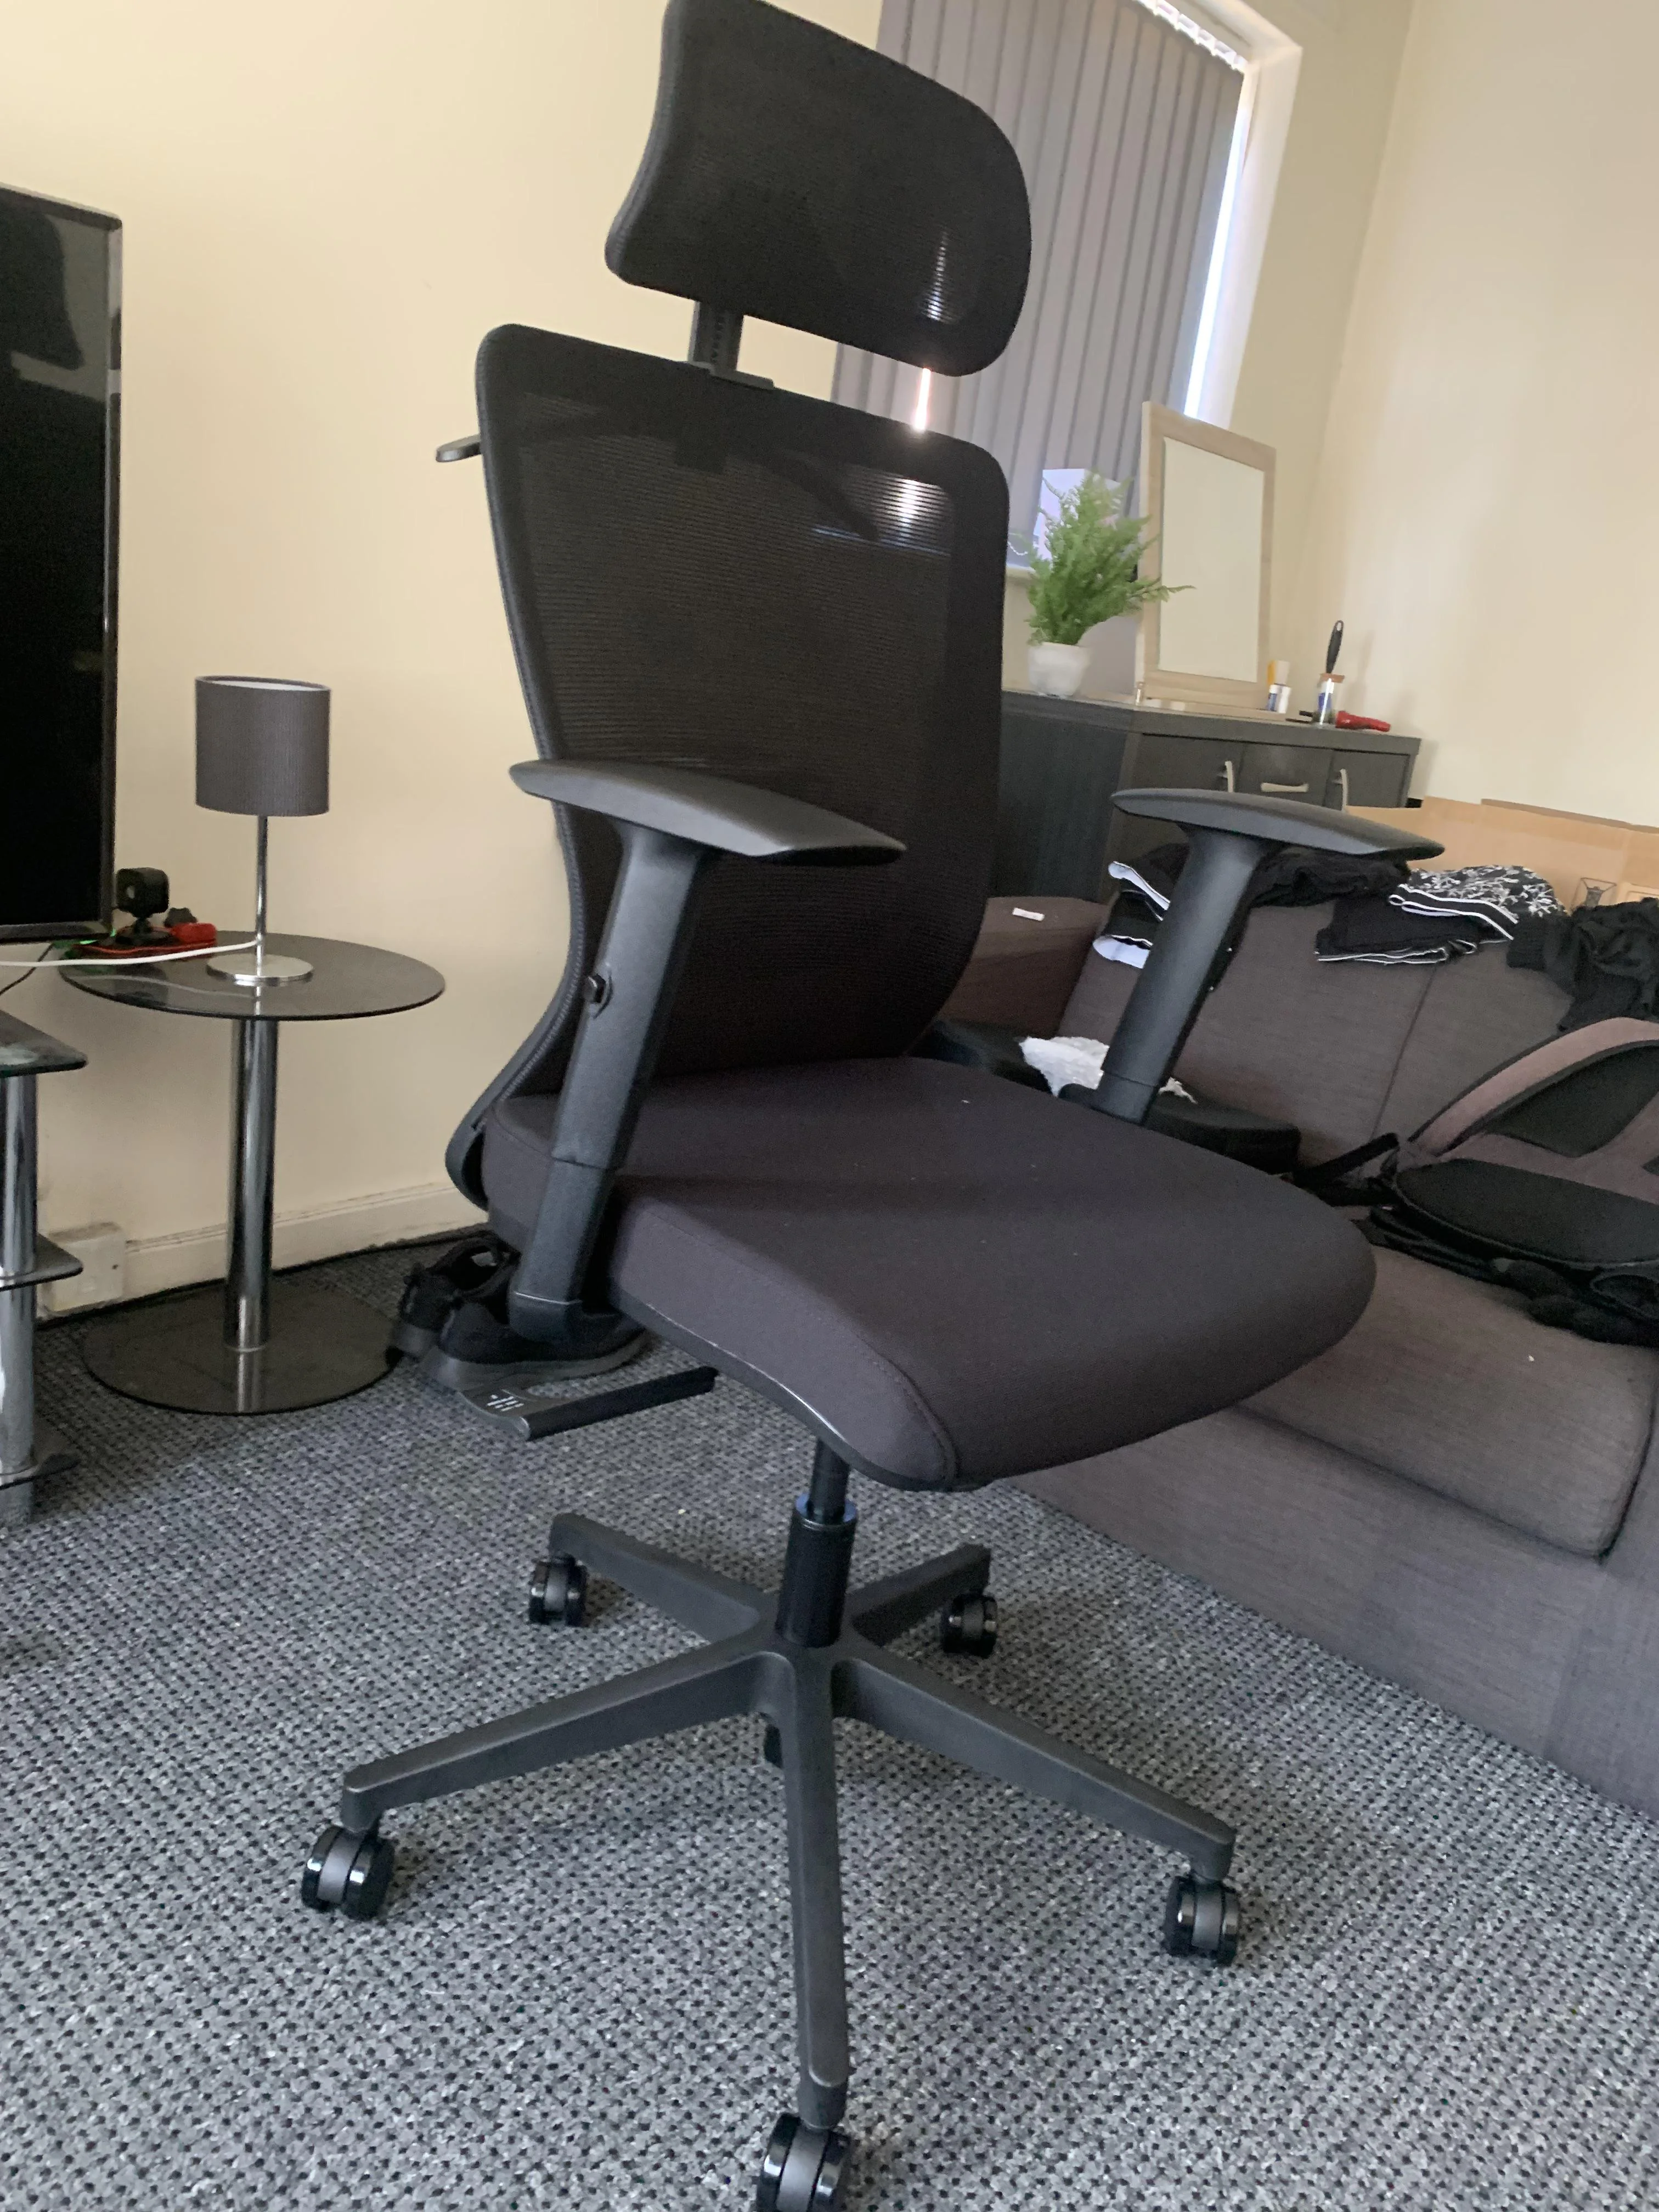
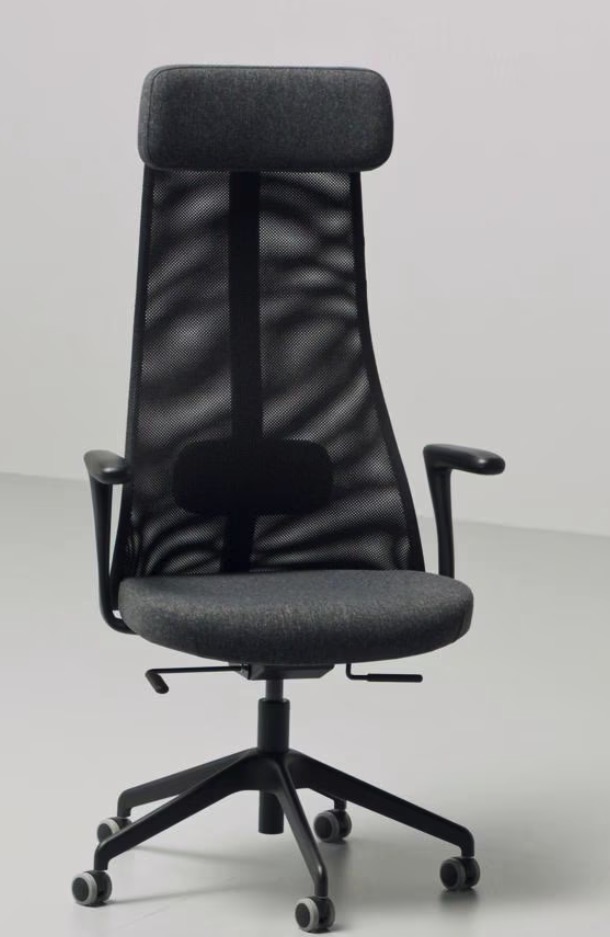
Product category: items_chair
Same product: no